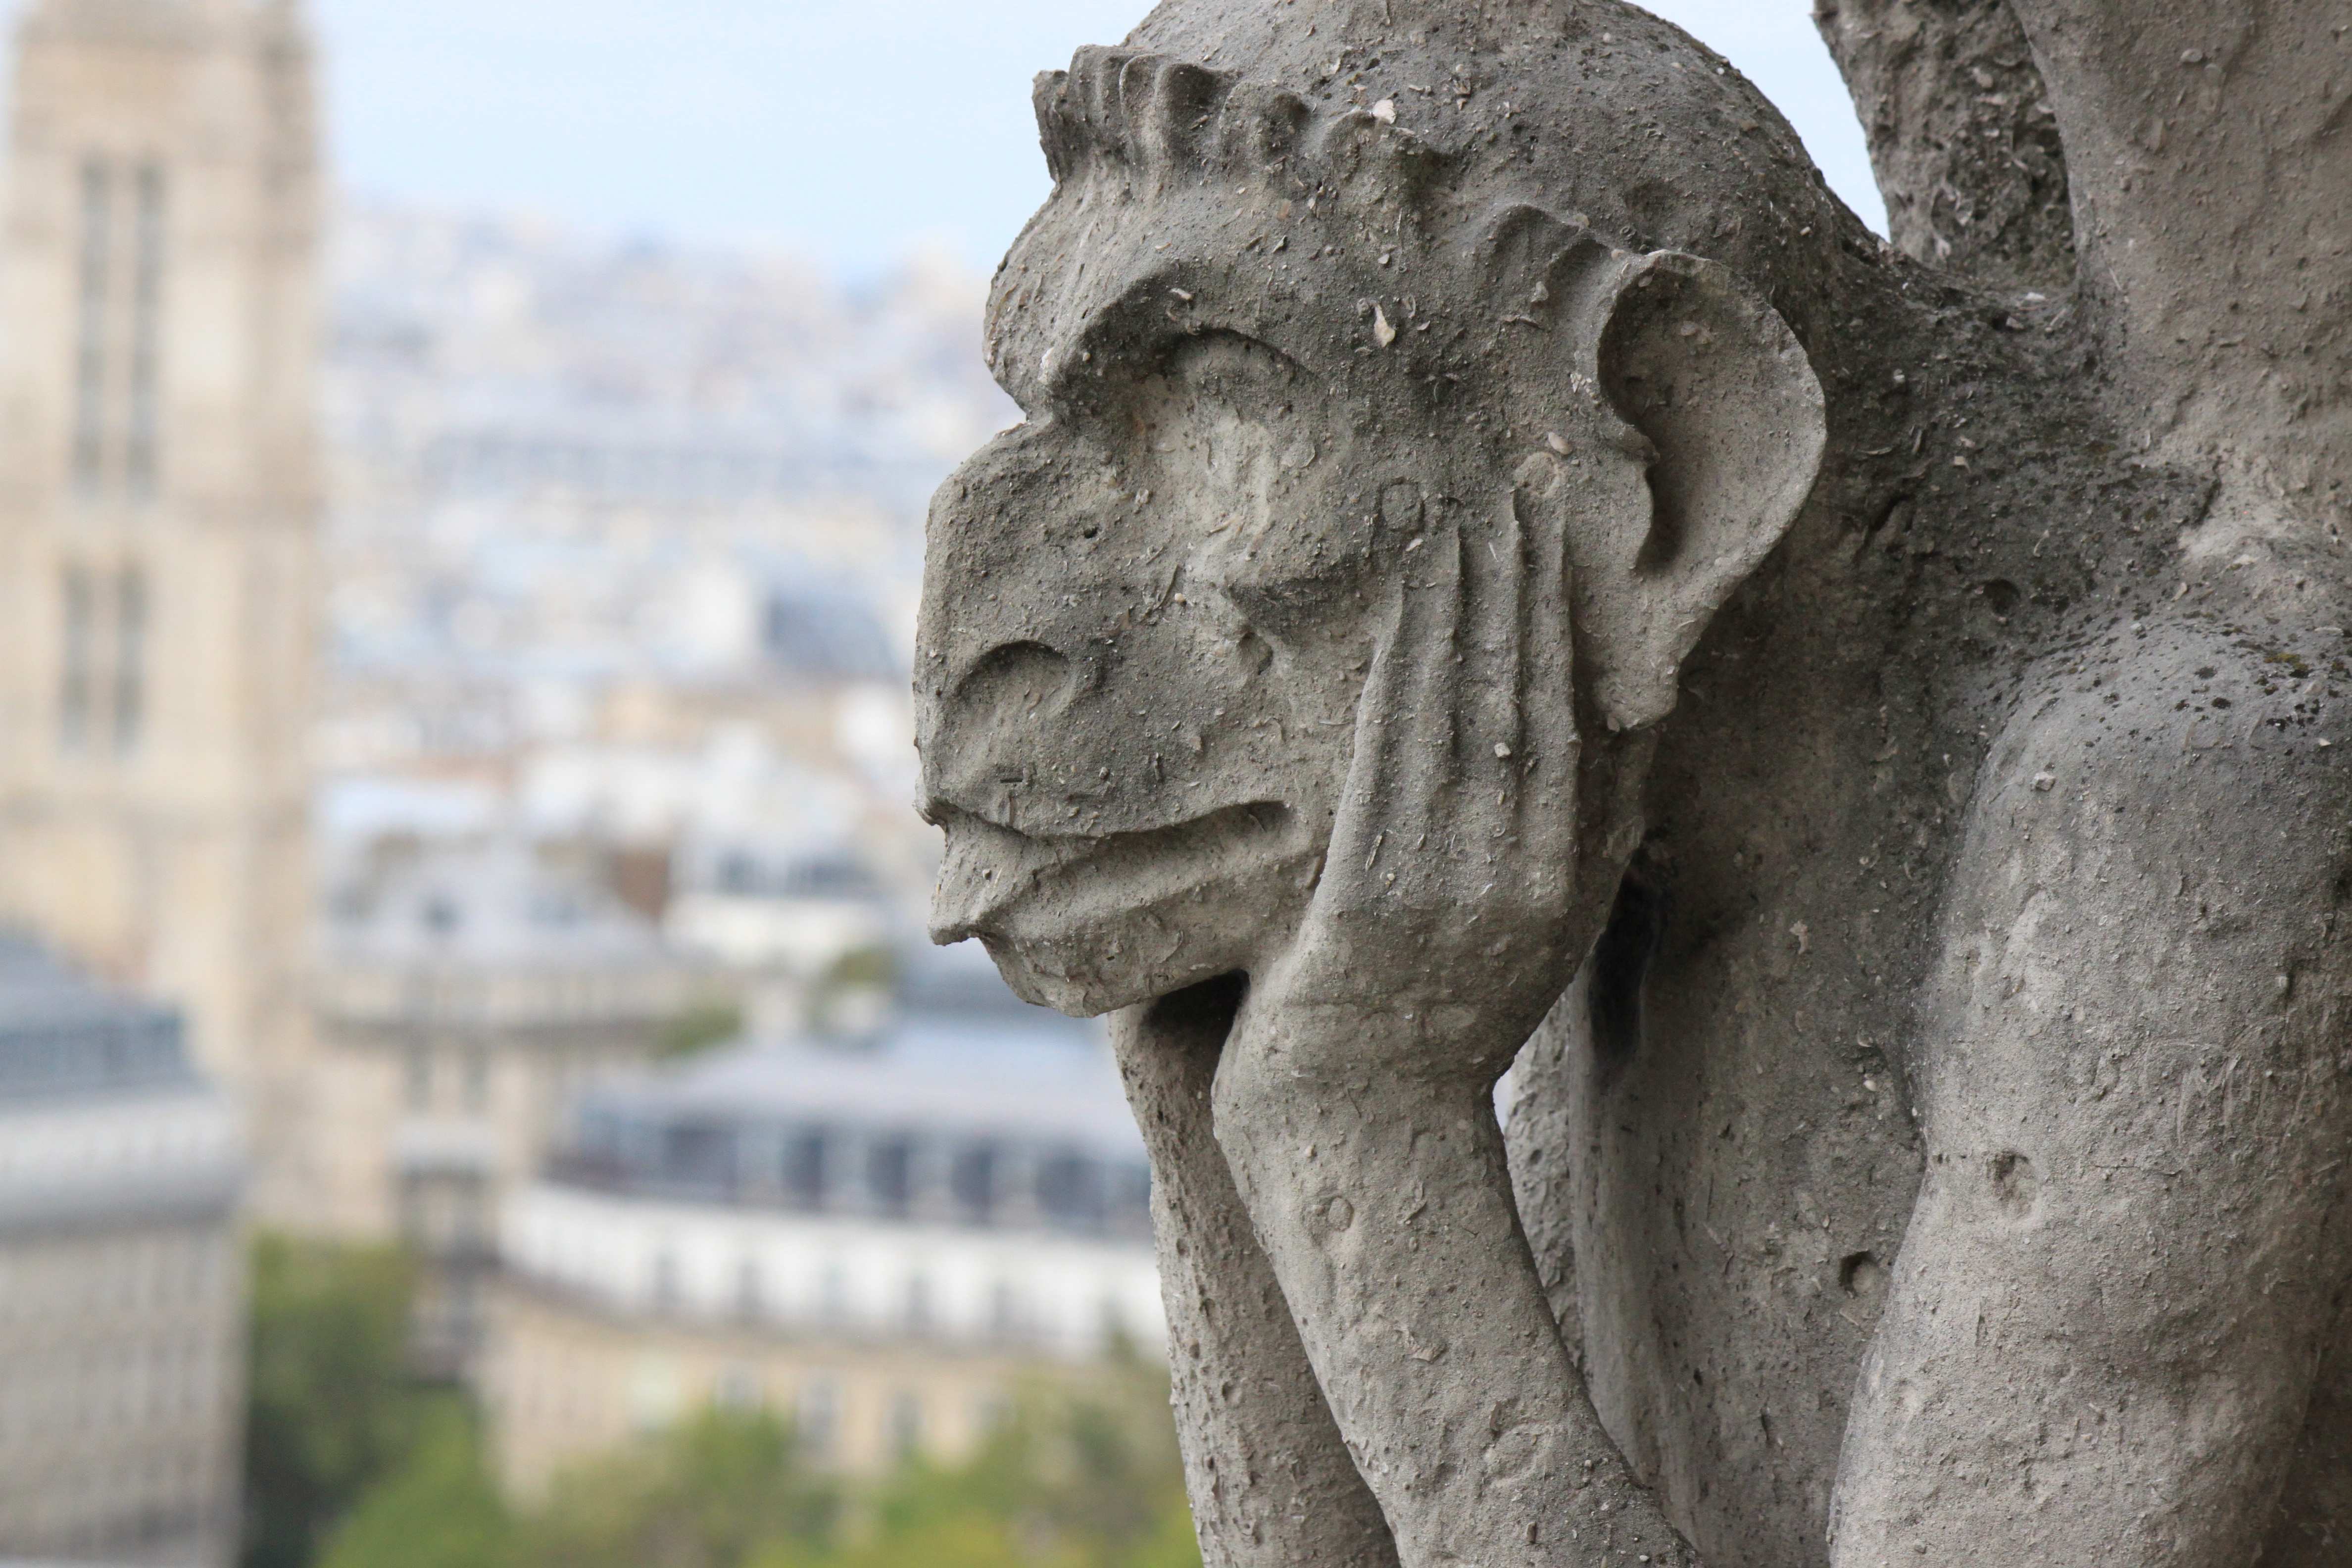
rock, architecture, antique, building, city, monument, france, europe, statue, religion, ancient, landmark, church, cathedral, historic, tourism, gargoyle, sculpture, art, temple, history, famous, carving, stone carving, ancient history